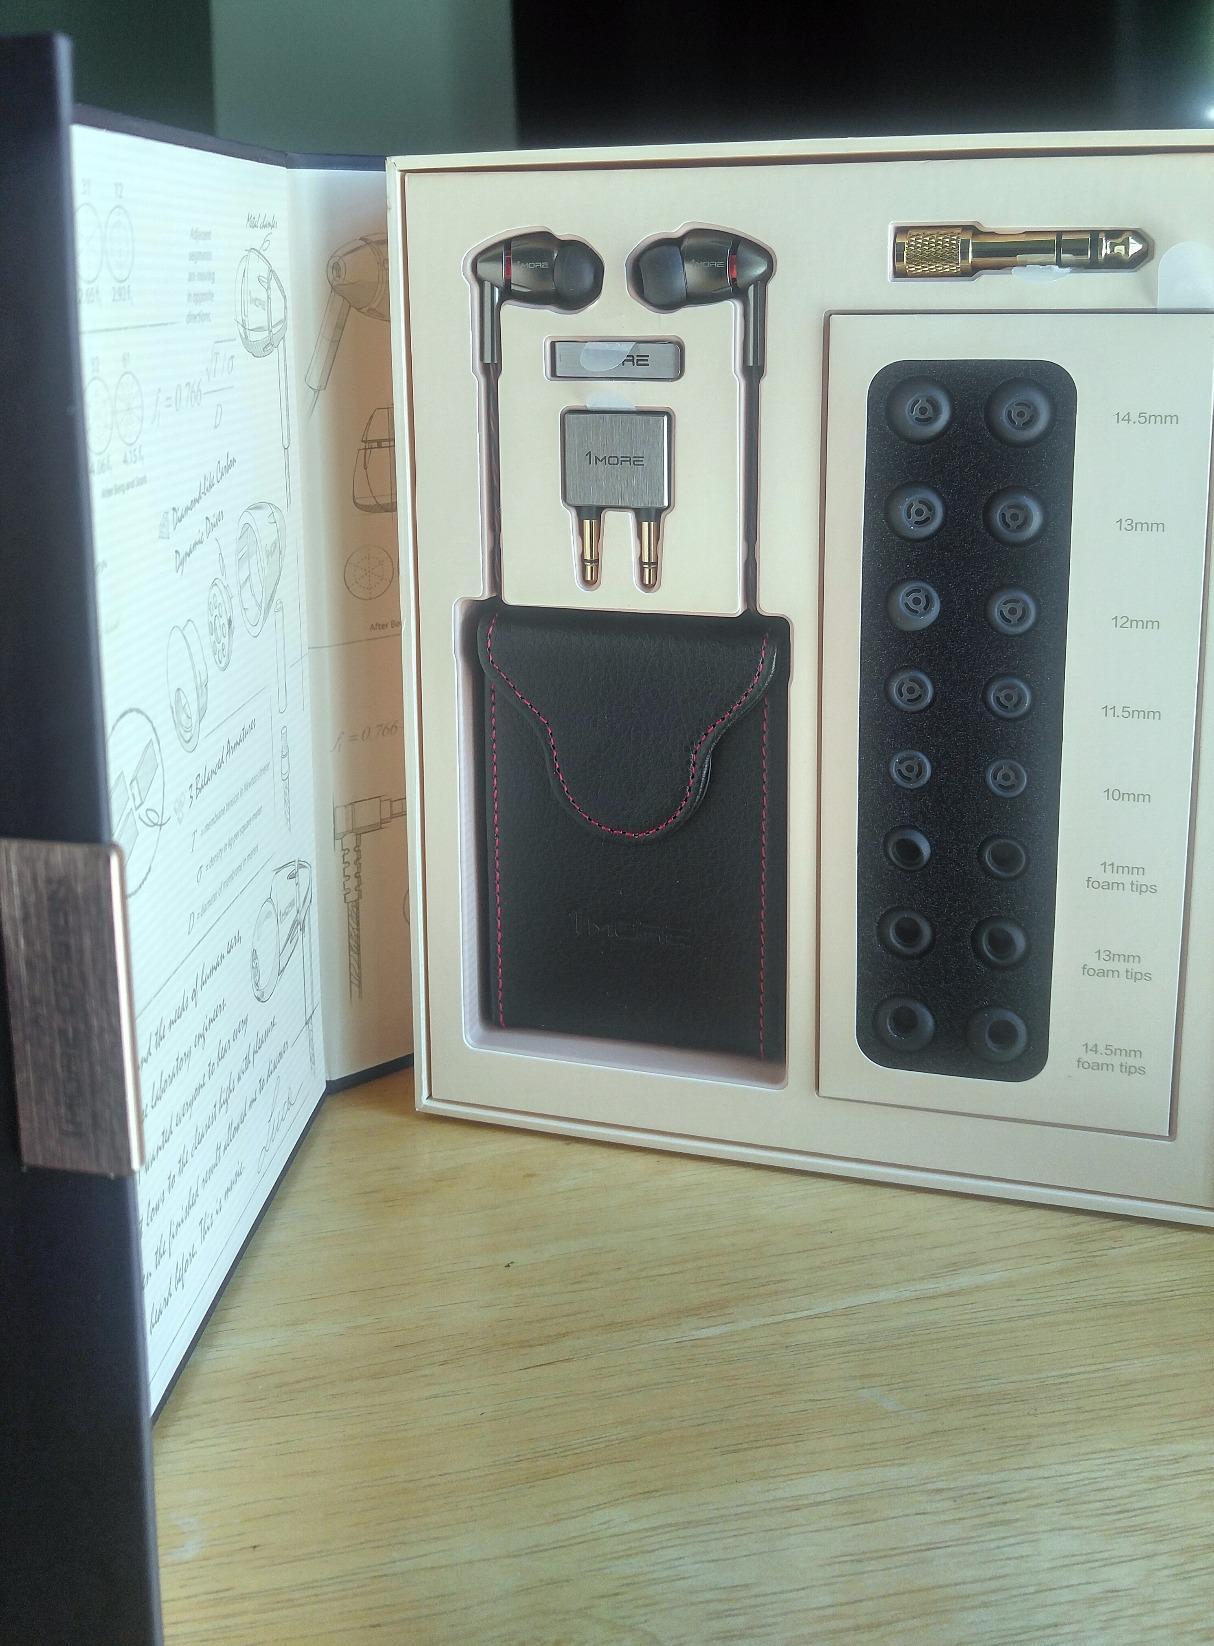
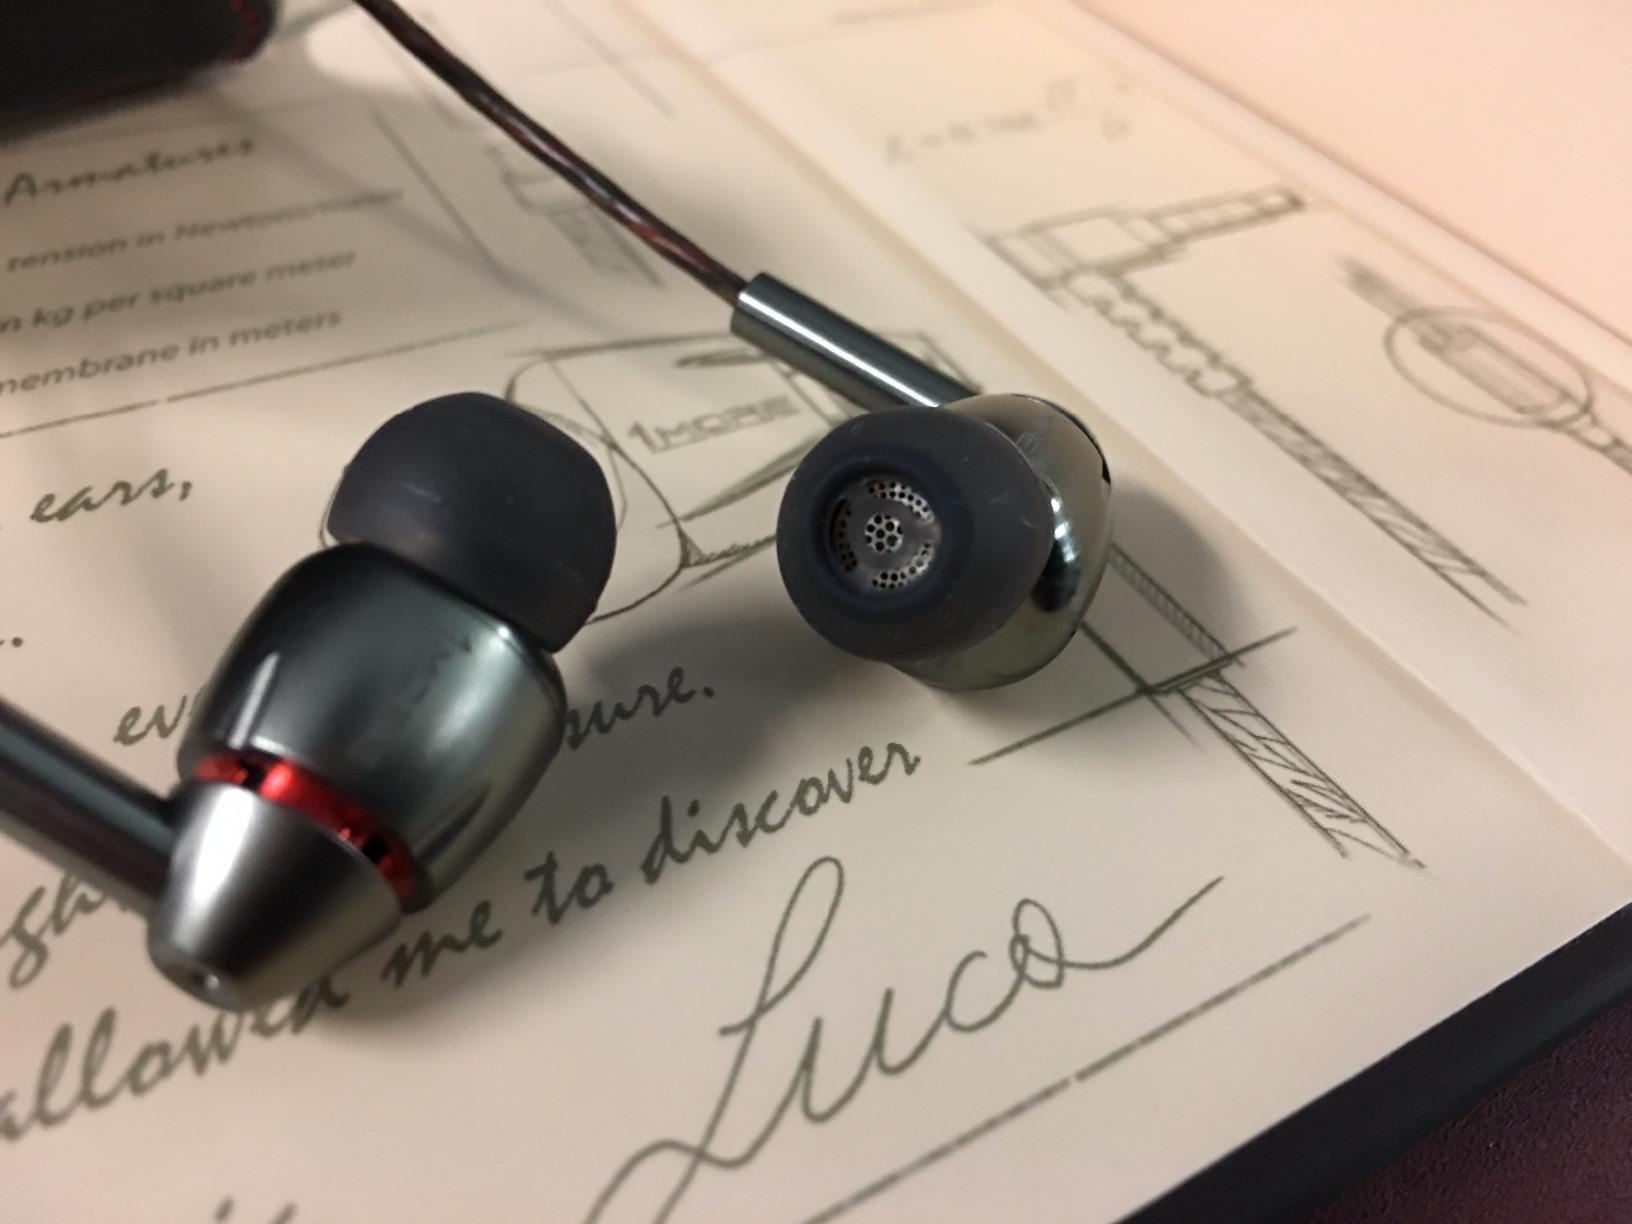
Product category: headphones
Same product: yes